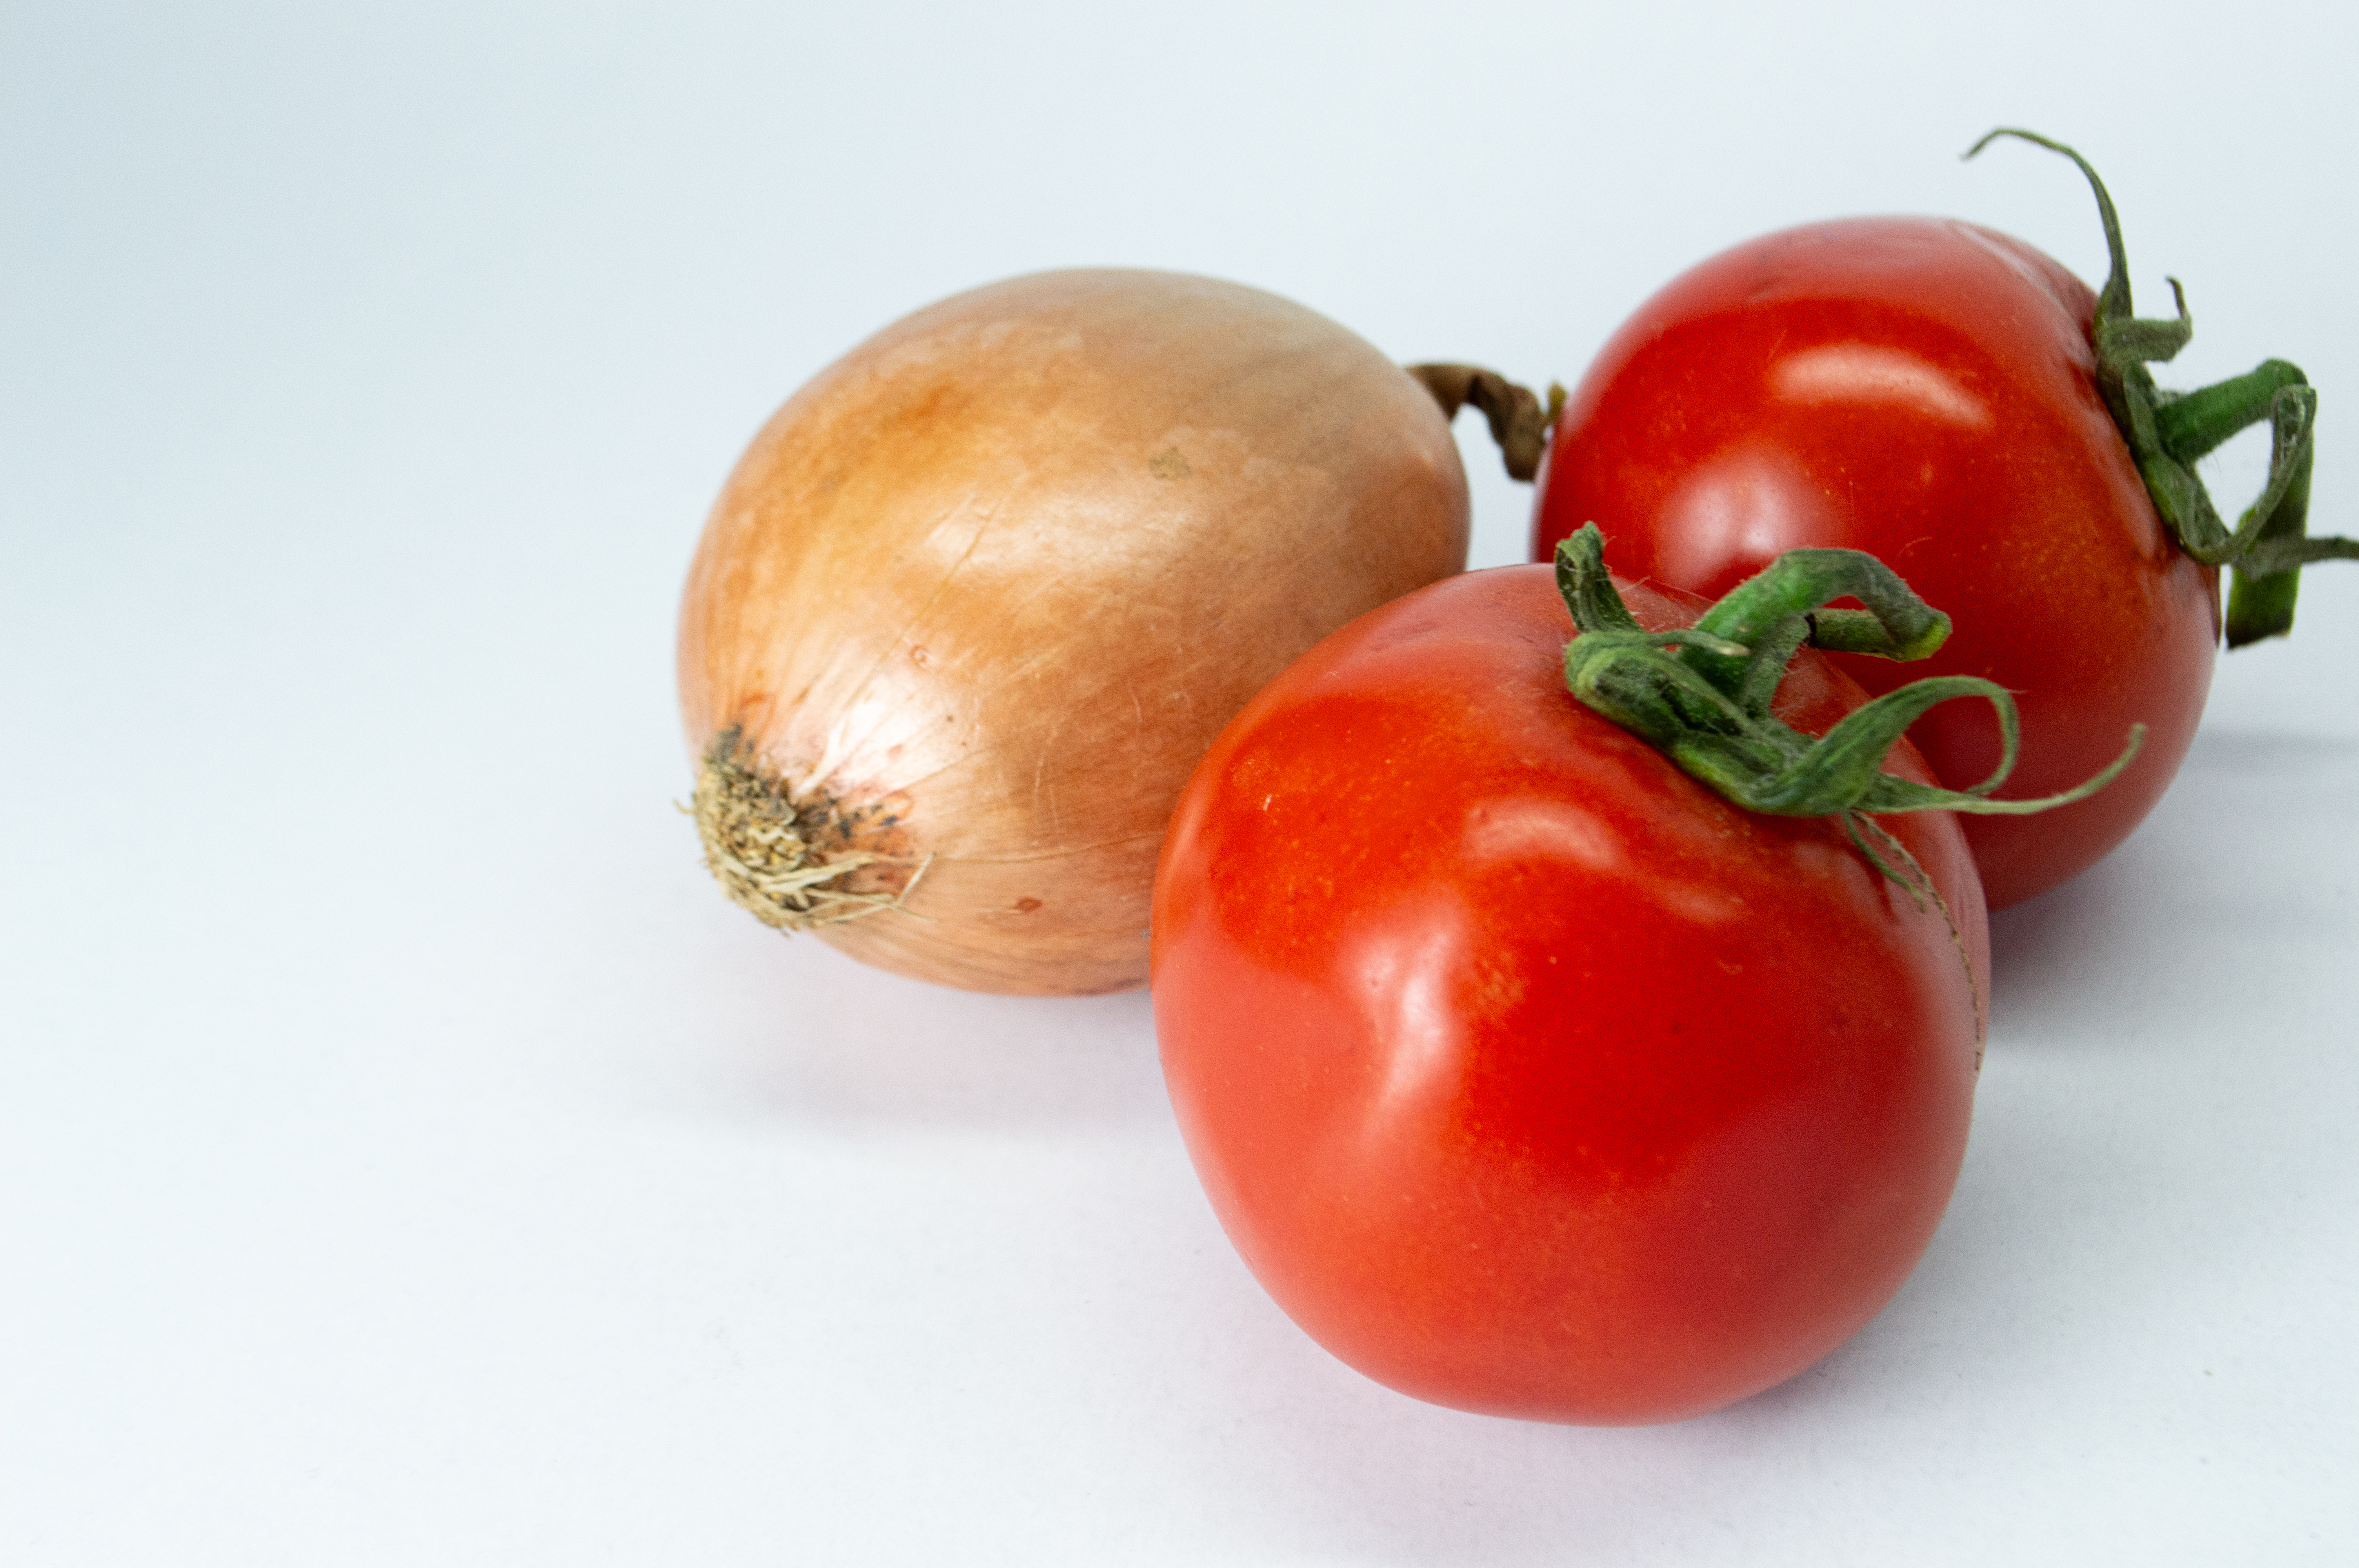
freshness, fruit, full, isolated, tomatoes, red, salad, vegetable, antioxidant, background, bright, brightly, clean, food, eating, dieting, colours, alimentary, nourishment, juicy, organic, path, perfection, produce, simplicity, slice, snack, taste, vitamin, vitality, tasty, white, natural foods, tomato, bush tomato, plum tomato, cherry tomato, ingredient, nightshade, Food group, staple food, Polemoniales, still life photography, superfood, harvest, still life, Vegetarian cuisine